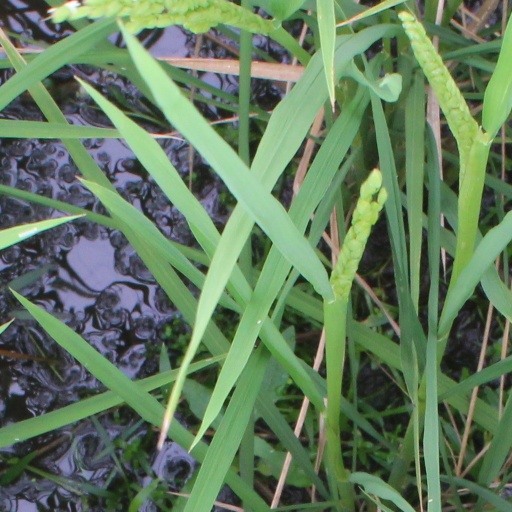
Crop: rice